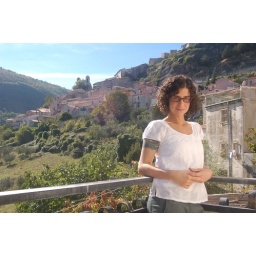
Carin on the balcony outside our bedroom on our last day in Longano.